Maria Ehrich

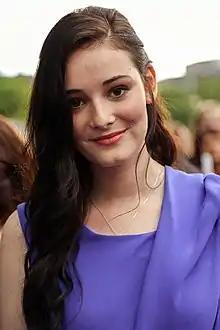
Ehrich in 2014

Maria Ehrich (born 26 February 1993) is a German actress. She appeared in more than twenty films since 2013 including her role as Gwendolyn "Gwen" Shepard in the Ruby Red film series based on the book.